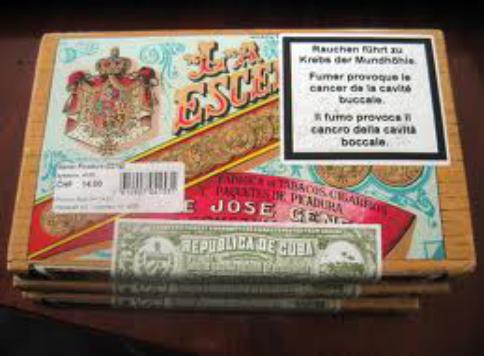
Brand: la escepicon
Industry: Necessities